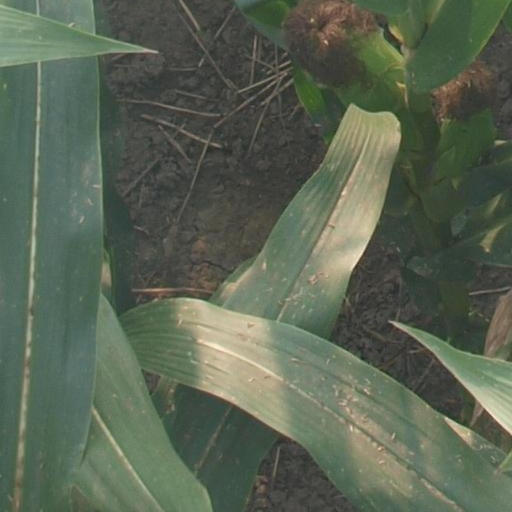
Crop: maize; corn